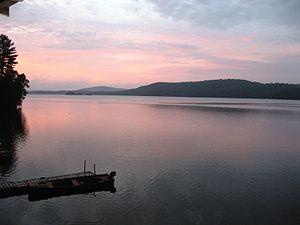
Coucher de soleil au Lac des Îles, à Saint-Aimé-du-Lac-des-Îles, dans la MRC d'Antoine-Labelle, dans les Laurentides, au Québec.
Saint-Aimé-du-Lac-des-Îles est une municipalité qui fait partie de la municipalité régionale de comté d'Antoine-Labelle au Québec, située dans la région administrative des Laurentides.